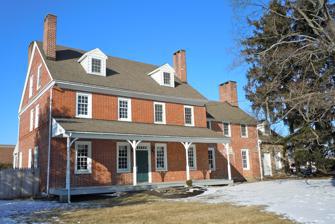
Building: Whitford Hall
Country: United States of America
Year built: 1796
Historic house in Pennsylvania, United States United States historic place Whitford Hall U.S. National Register of Historic Places Whitford Hall, January 2011 Show map of Pennsylvania Show map of the United States Location 145 W. Lincoln Hwy., West Whiteland Township, Pennsylvania Coordinates 40°1′39″N 75°37′58″W / 40.02750°N 75.63278°W / 40.02750; -75.63278 Area 1.7 acres (0.69 ha) Built c. 1796 Built by Thomas, Richard Architectural style Federal MPS West Whiteland Township MRA NRHP reference No. 84003319 Added to NRHP September 6, 1984 Whitford Hall is a historic home located in West Whiteland Township , Chester County, Pennsylvania . Built about 1796 by Richard Thomas , the house is a 2 + 1 ⁄ 2 -story, five-bay brick dwelling in the Federal style. It has a gable roof with dormers, service wing, and frame additions.  Also on the property are a stone shed, tenant house, and carriage house . It is one of three surviving historic residences constructed by Richard Thomas, the others being Whitford Lodge and Ivy Cottage . Whitford Hall was listed on the National Register of Historic Places in 1984. References